Lewis Dunk

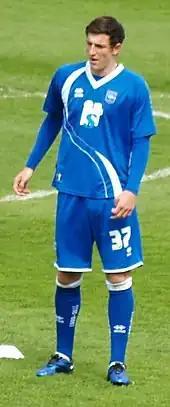
Dunk playing for Brighton & Hove Albion in 2011

On 30 April 2010, Dunk signed a two-year professional contract with Brighton after impressive performances captaining the club's youth team. The following day, Dunk made his first-team debut, starting in the 0–0 draw away to Milton Keynes Dons. After the match, he said: "It's fantastic, the best week of my life. We knew we were being told about pros and I was hopeful but I never thought I would be making my debut. I was told at the same time as I was told about my contract. Playing for my home town club is what I have always wanted to do so it's great. The others helped me along, talked to me all the time and just pulled me through." This turned out to be his only appearance of the 2009–10 season.